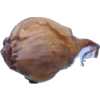
Label: onion